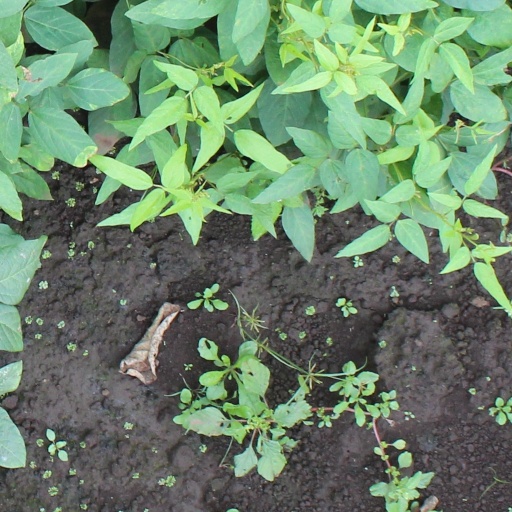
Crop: soybean